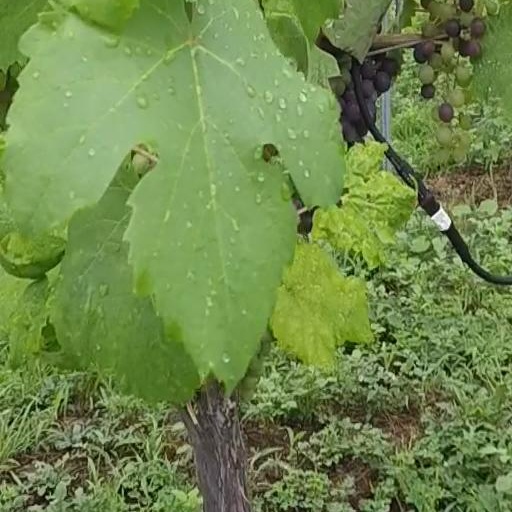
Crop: grape